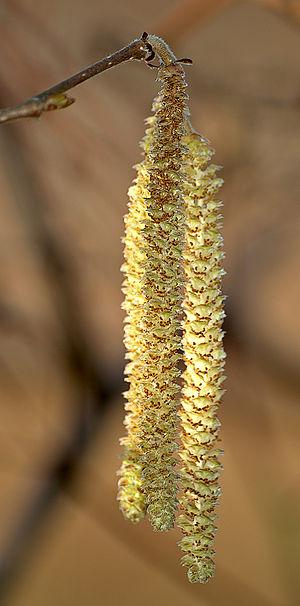
Le noisetier ou coudrier est un arbrisseau de 5 à 8 mètres de hauteur et appartenant au genre Corylus et à la famille des Bétulacées. Les 15 espèces du genre Corylus qui donnent toutes des fruits à coque contenant une amande comestible, sont aussi nommées en français « noisetier ». Deux espèces de Corylus sont indigènes en Europe, le Corylus avellana et le Corylus colurna, le « noisetier de Byzance », présent dans les Balkans, la Roumanie et la Turquie. Pour distinguer le Corylus avellana des autres, on l’appelle généralement « noisetier commun » ou « noisetier européen ».
En botanique, le chaton est une inflorescence souple, généralement pendante, caractéristique de certains arbres appartenant aux familles des Salicacées, des Fagacées, des Bétulacées et des Moracées.